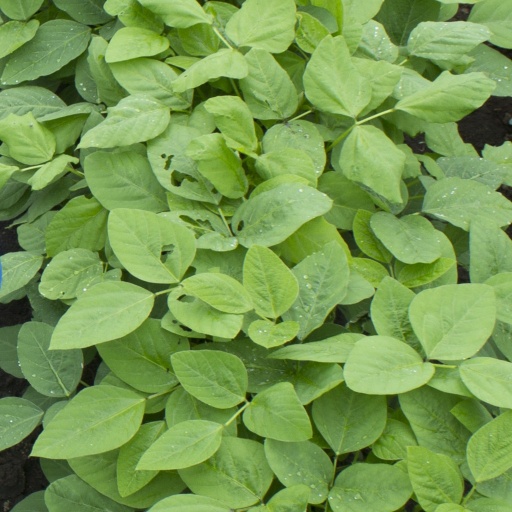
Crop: soybean